Mala Berezovytsia

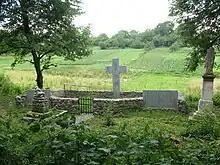
Cemetery in Mala Berezovytsia commemorating the victims of the UPA massacre in 1944

Mala Berezovytsia was the site of the massacre of Poles perpetrated by the Ukrainian Insurgent Army on February 22 and 23, 1944.